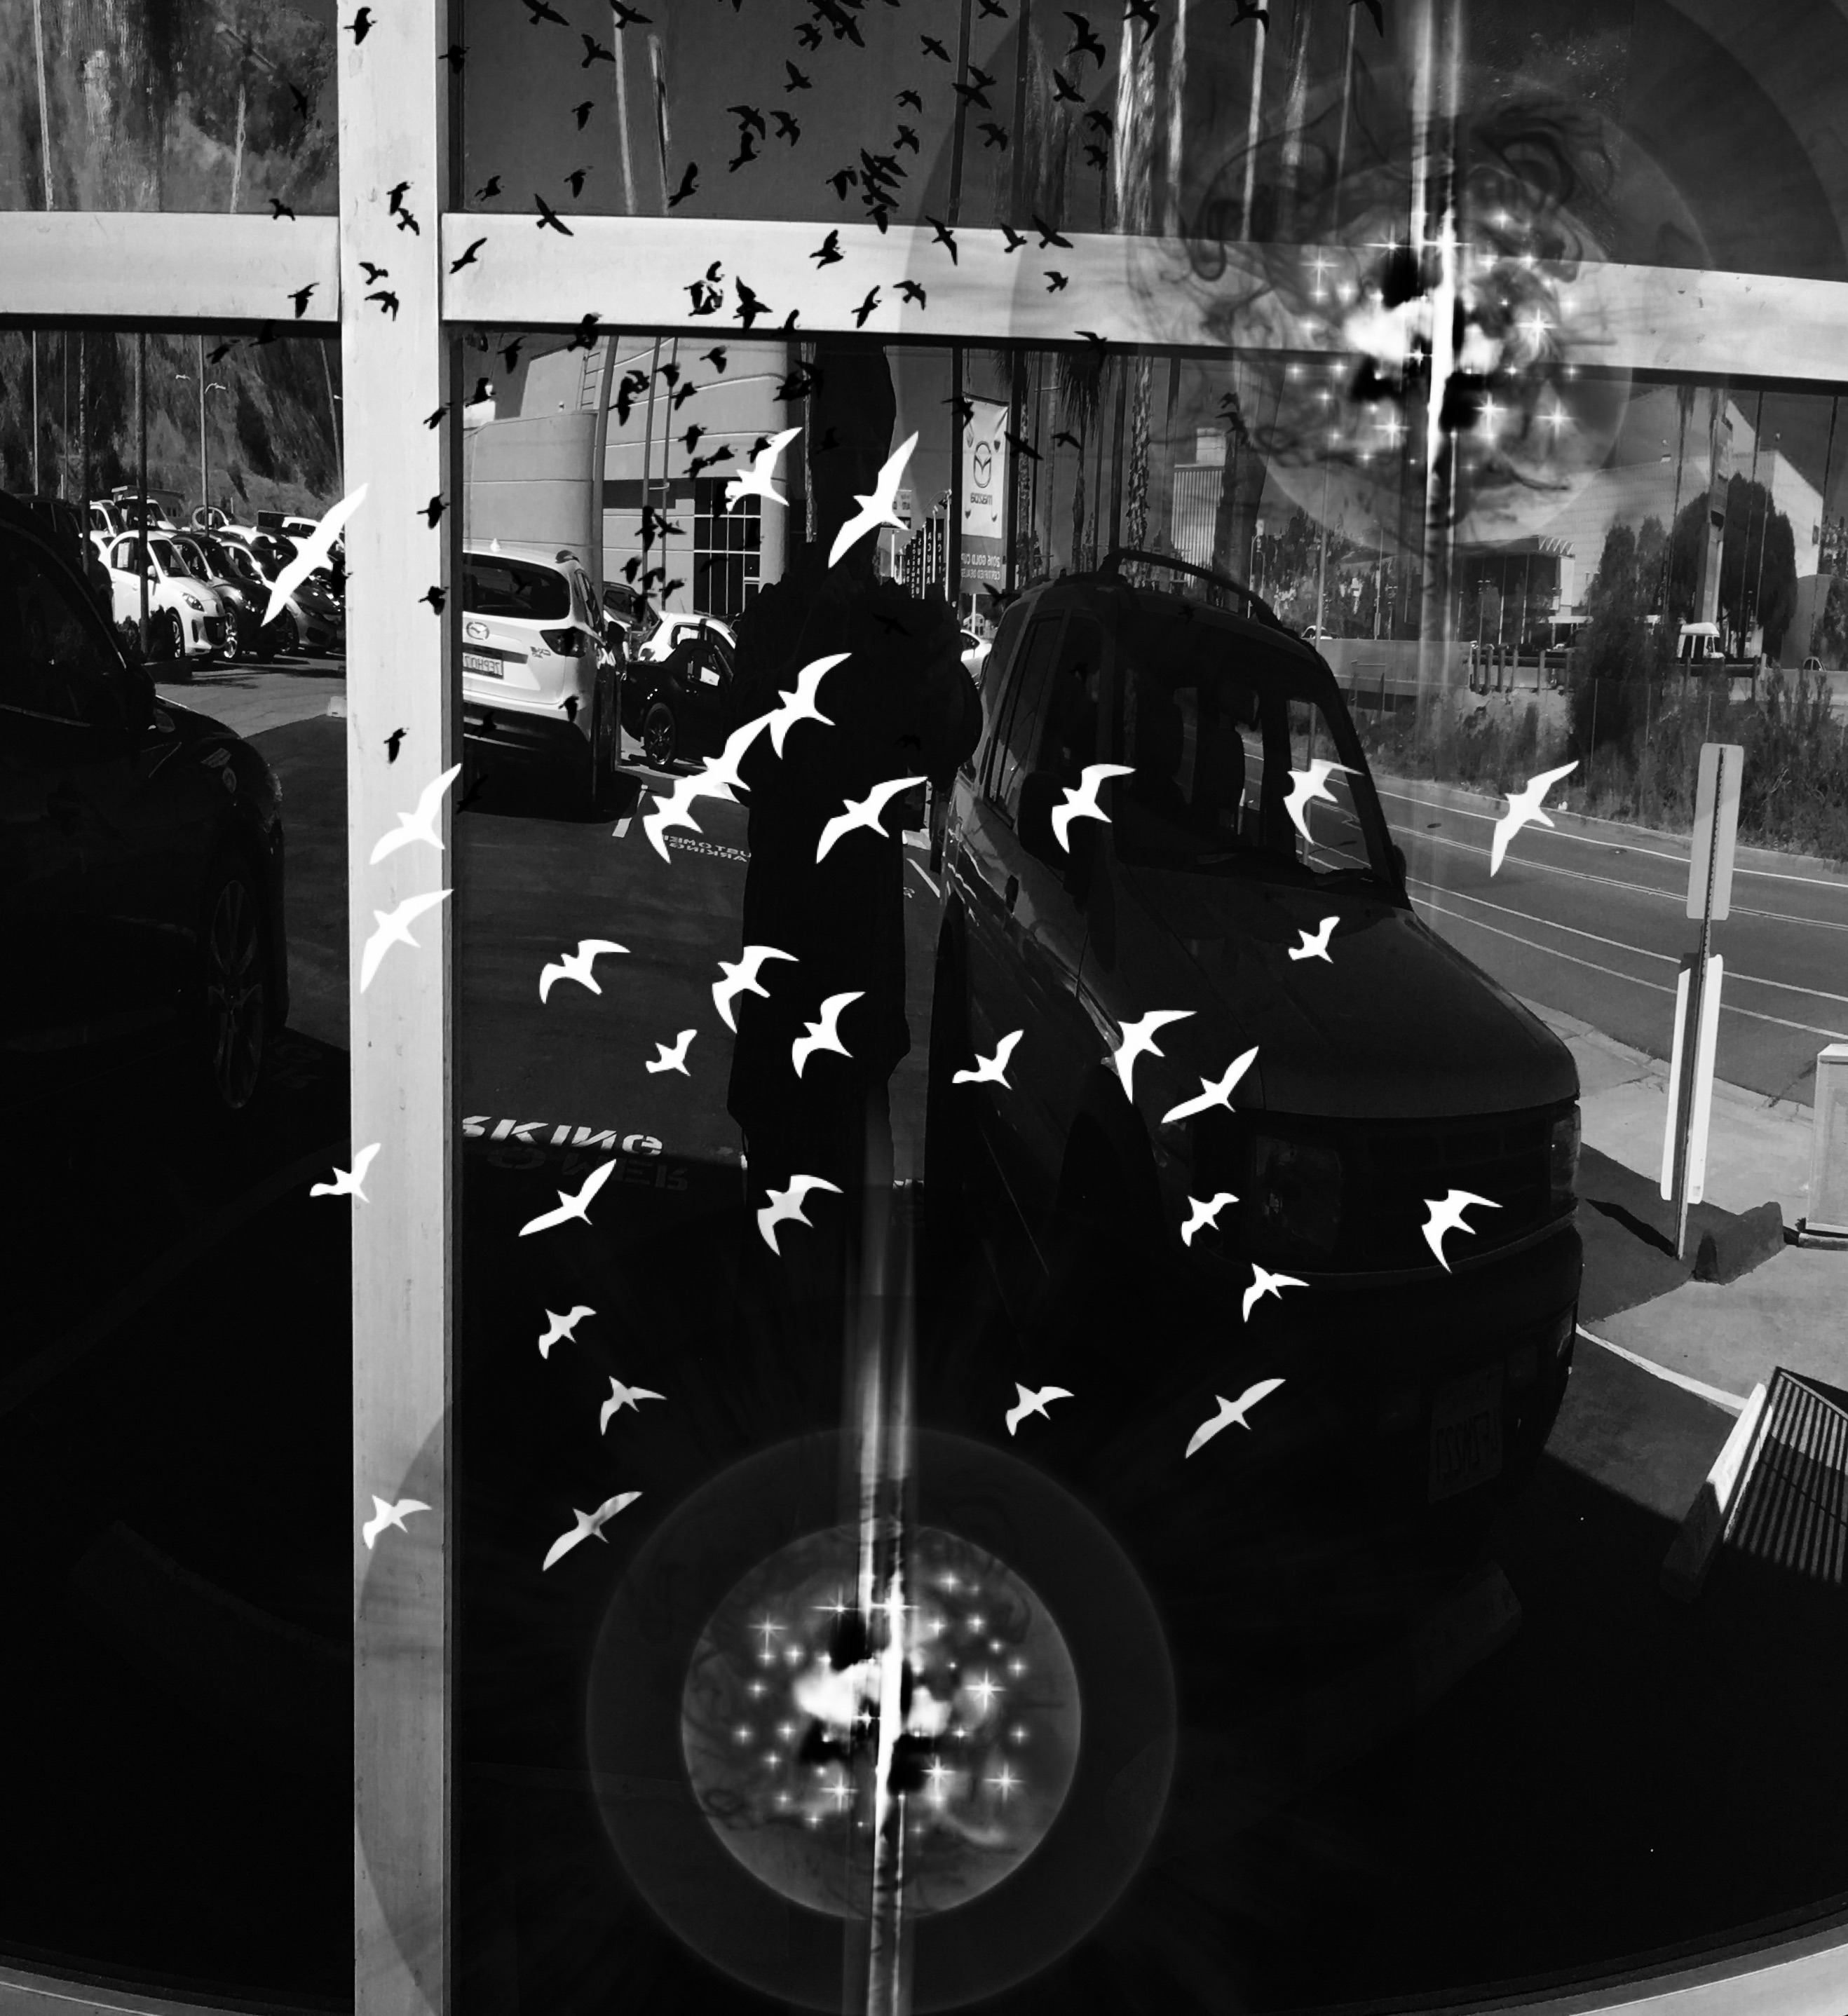
black and white, white, photography, wheel, vehicle, black, monochrome, monochrome photography, film noir